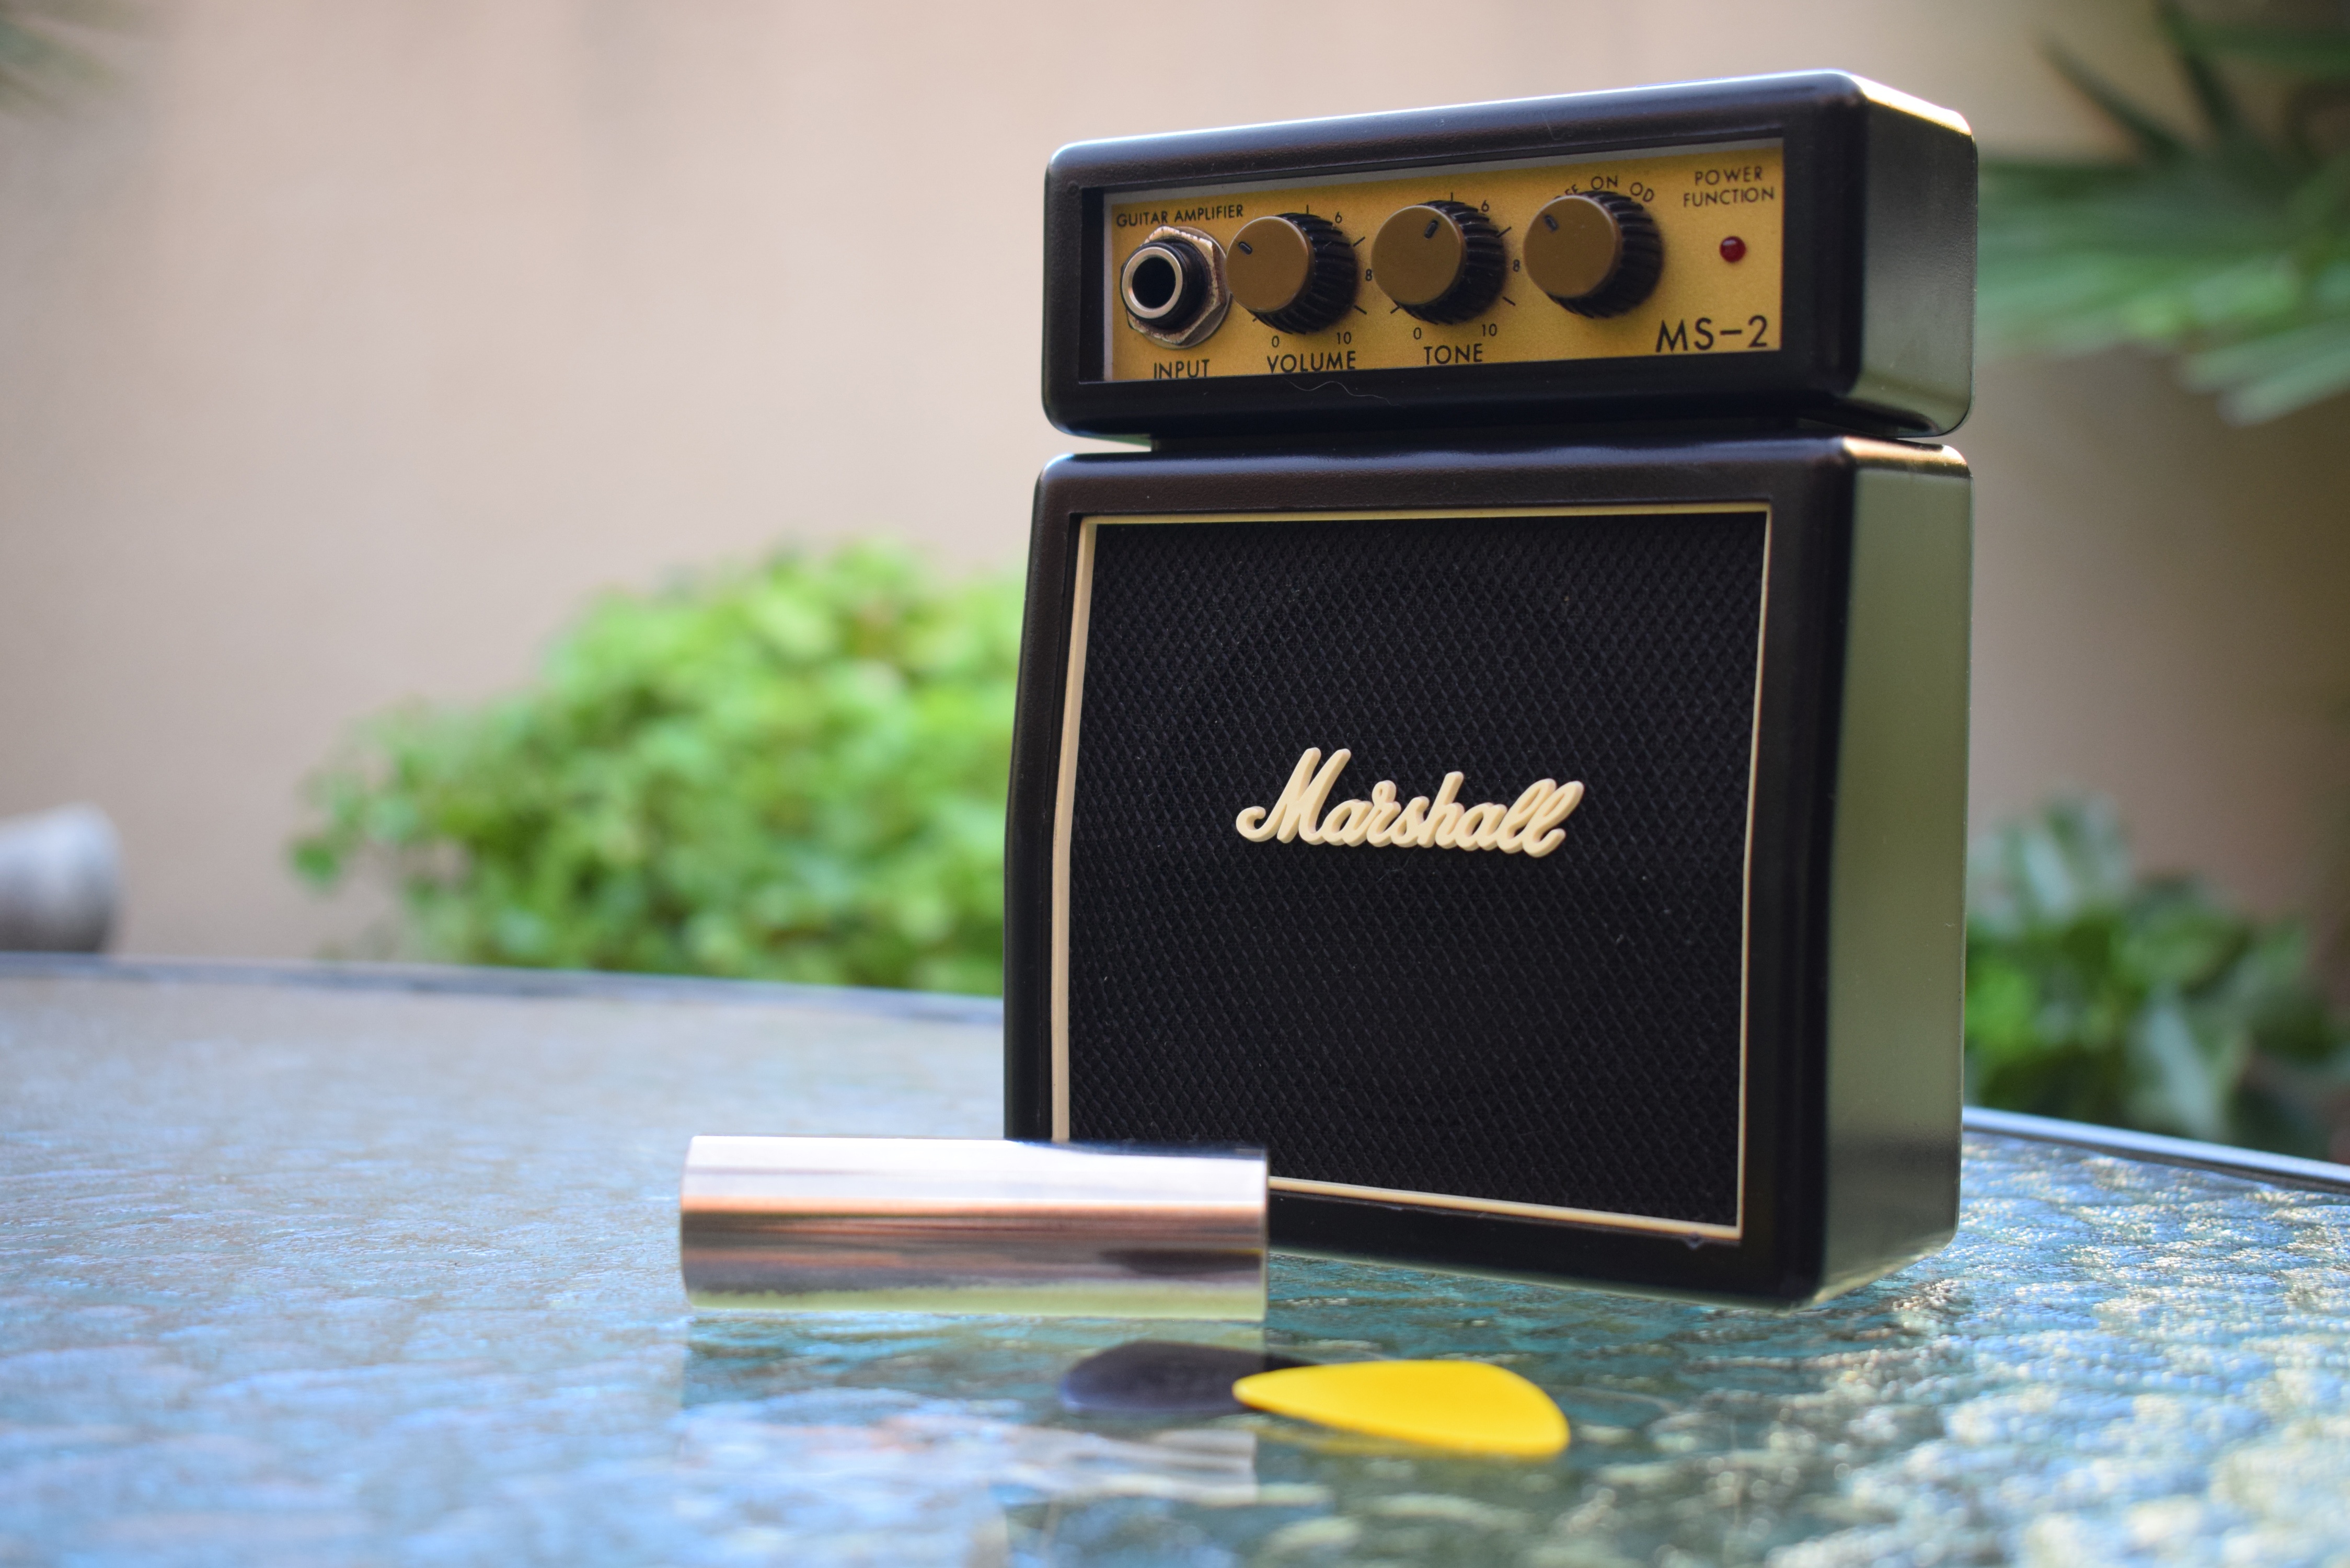
music, guitar, garden, amplifier, eye, under, marshall, pact, personal computer hardware, electronic instrument